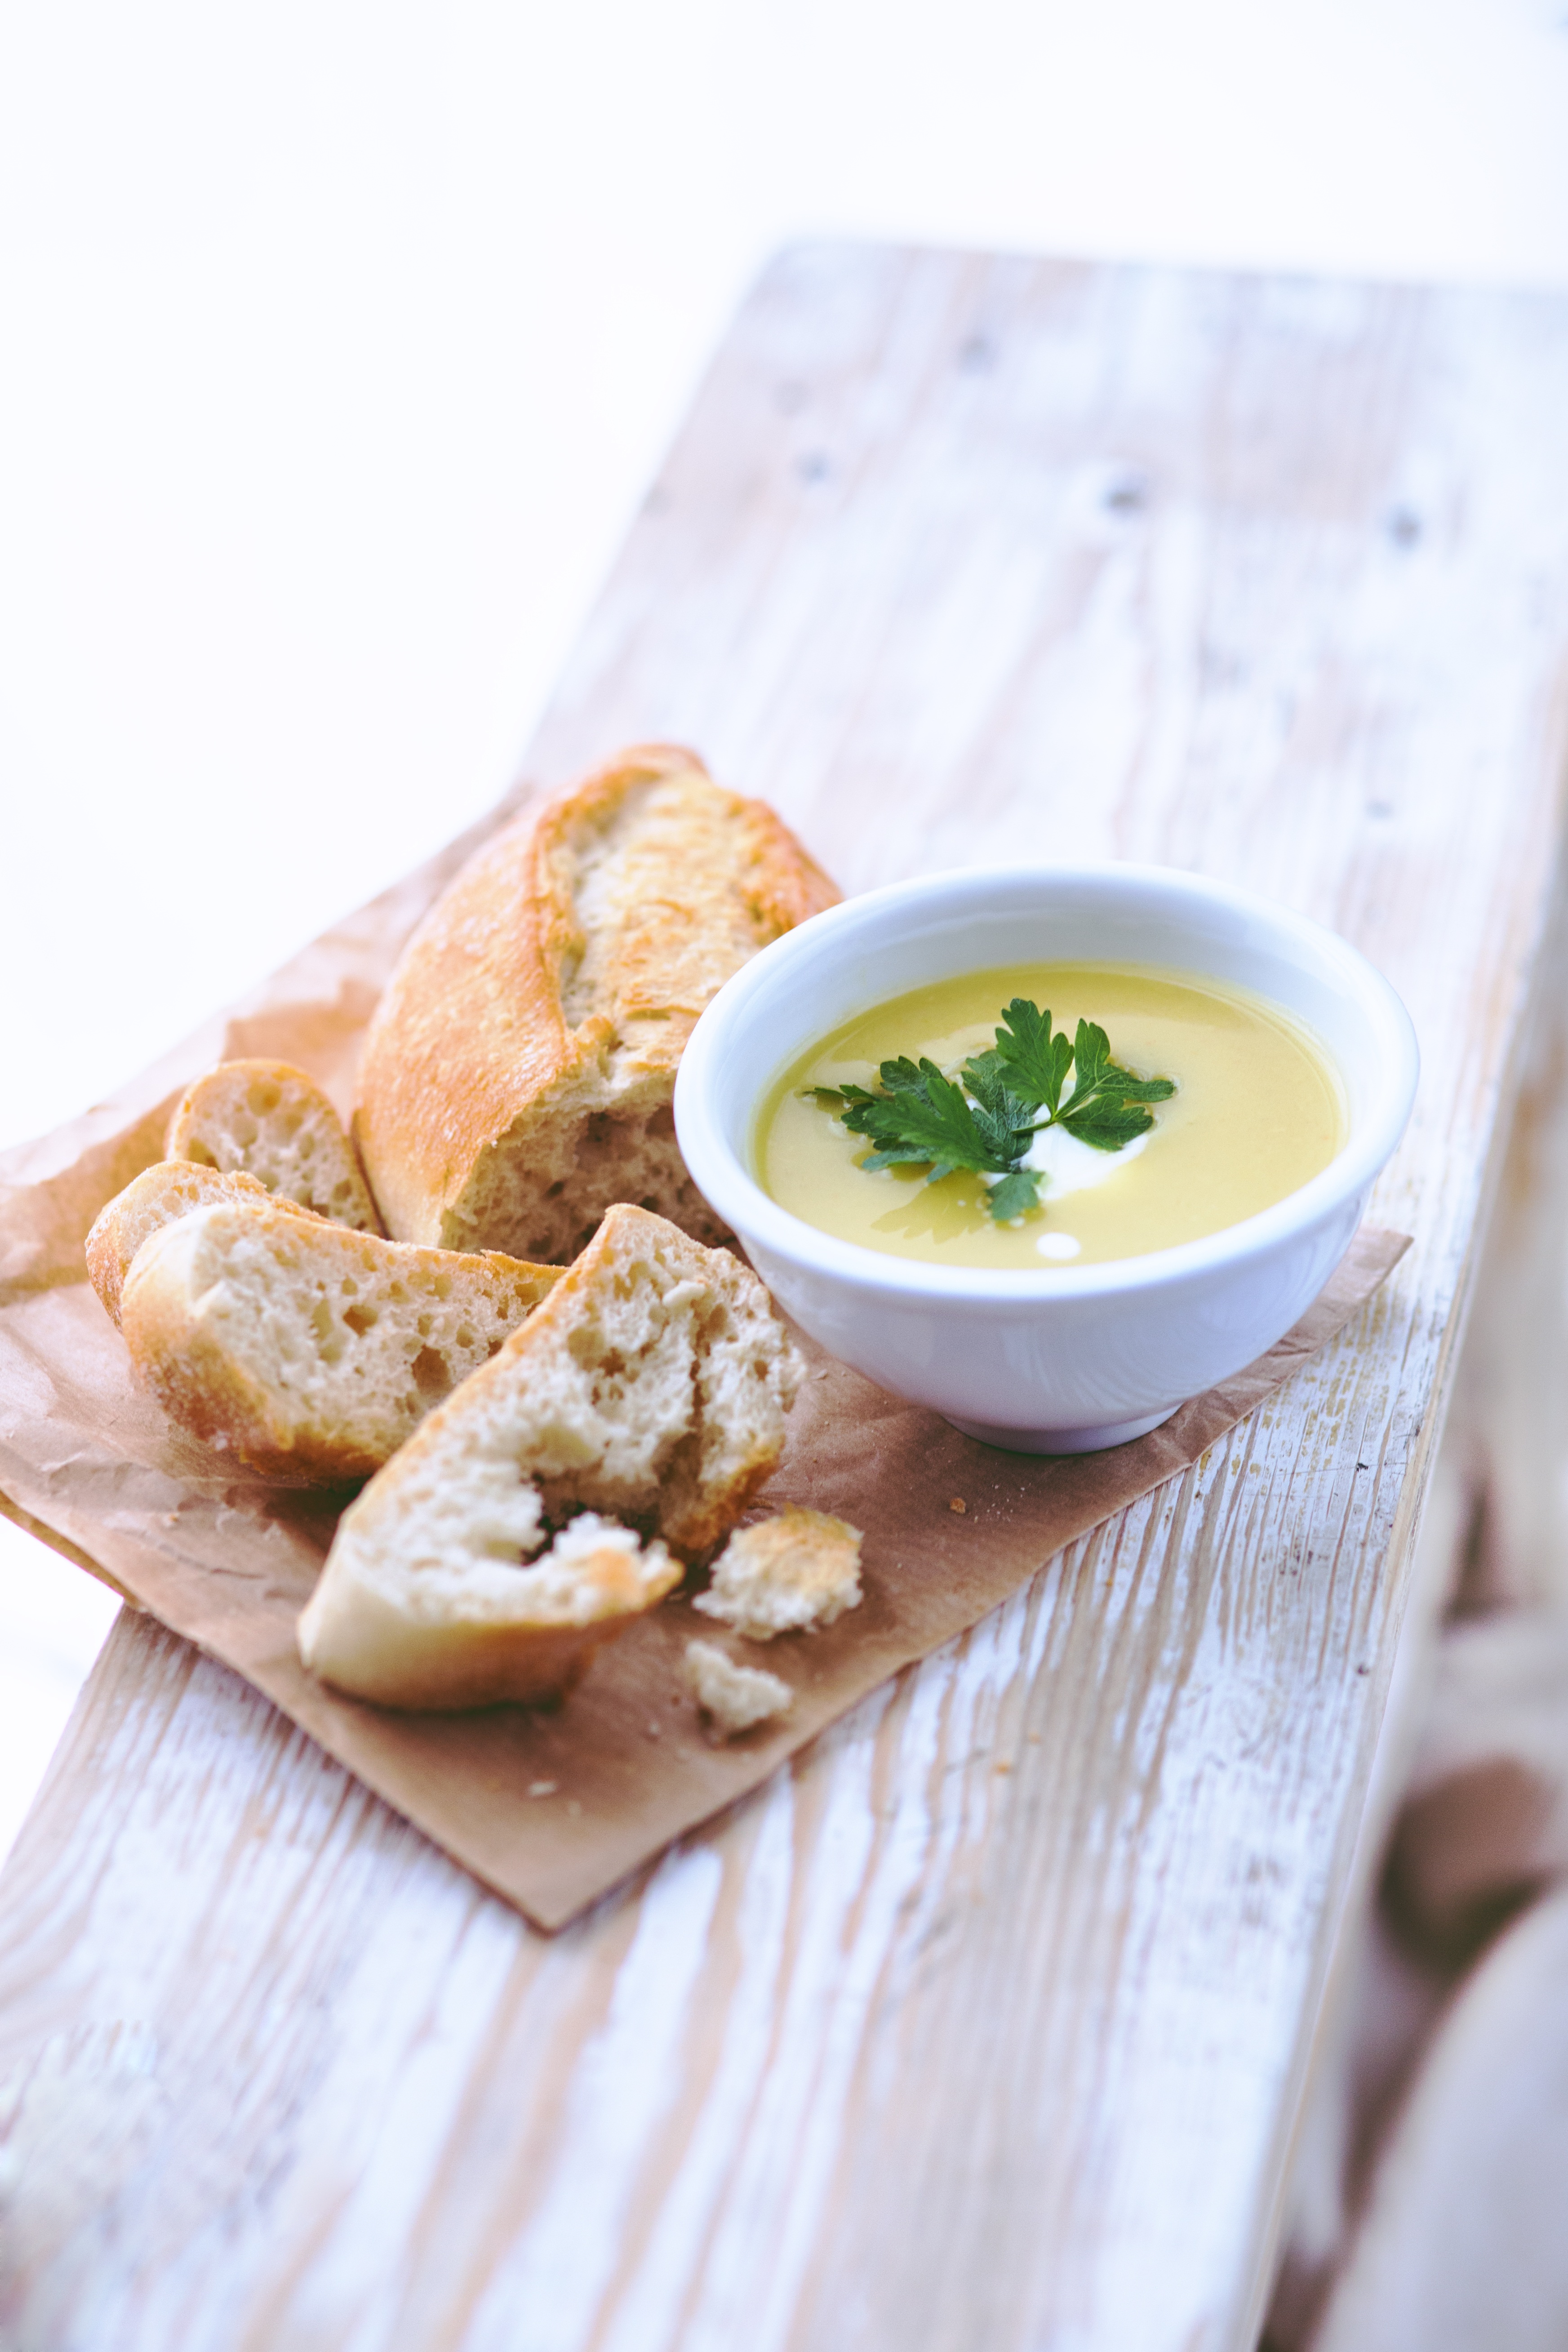
white, bowl, dish, meal, food, cooking, produce, vegetable, breakfast, healthy, cuisine, bread, soup, potato, leek